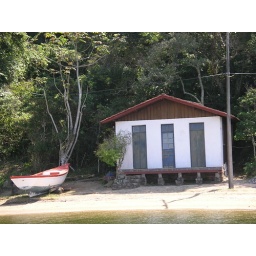
Fisher house by the lake